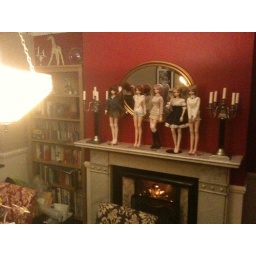
Girls in their temporary home in the dining room